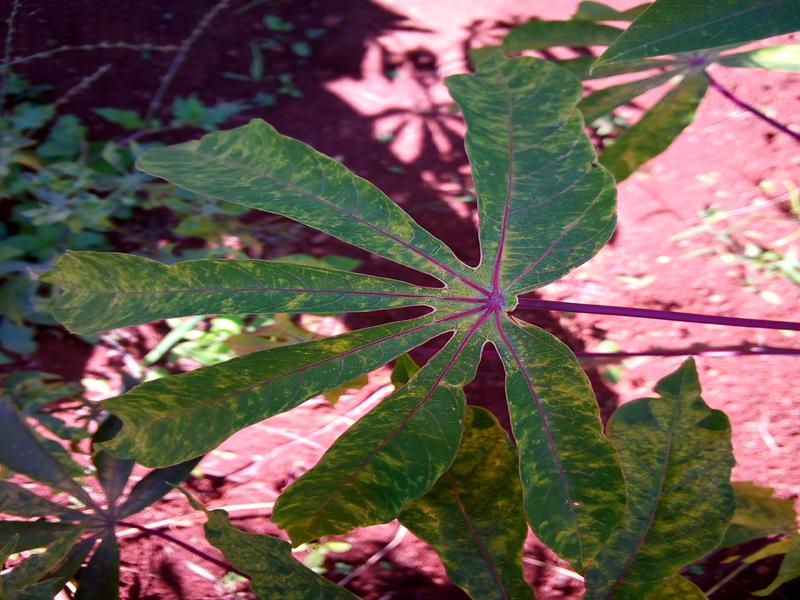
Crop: cassava
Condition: mosaic_disease